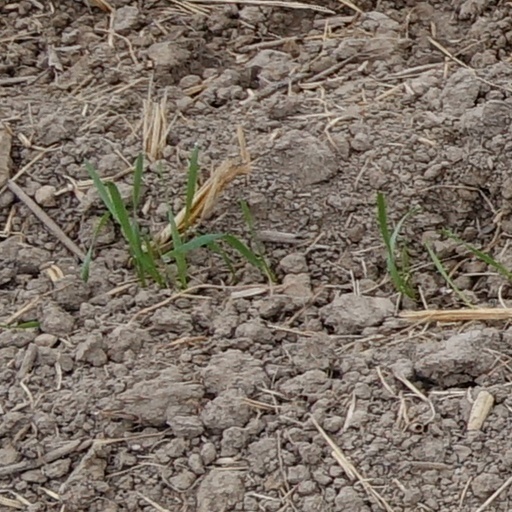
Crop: wheat